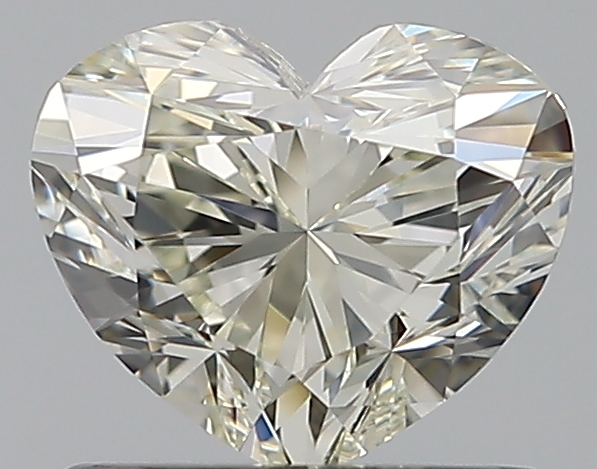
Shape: heart
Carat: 0.73
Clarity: VVS2
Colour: M
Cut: EX
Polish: EX
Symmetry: VG
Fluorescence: N
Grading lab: GIA
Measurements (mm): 5.29 x 6.21 x 3.76